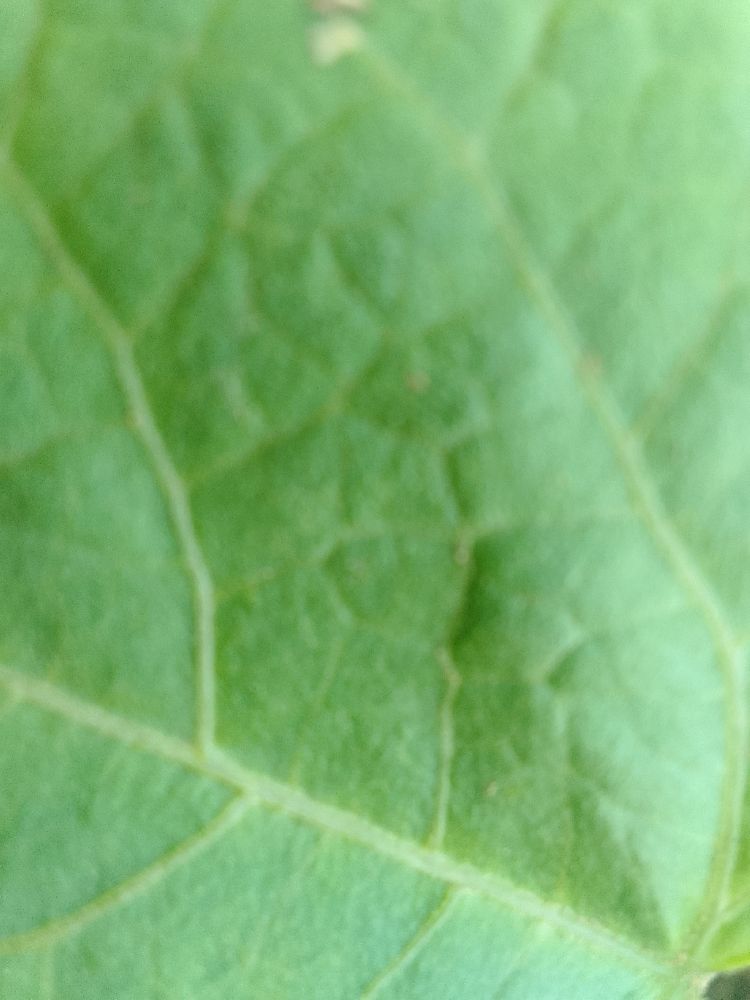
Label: healthy